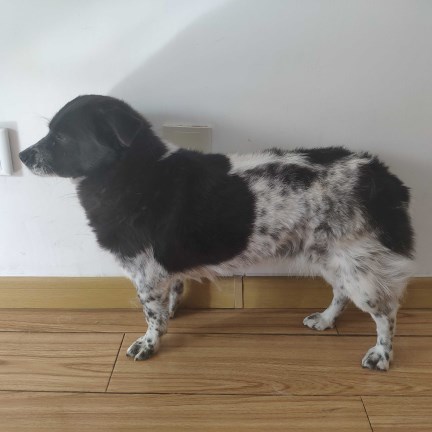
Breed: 3336-n000121-chinese_rural_dog